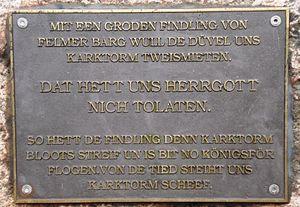
Le bas saxon est un groupe de dialectes germaniques occidentaux du groupe germano-néerlandais, très proche d'une part de l'allemand et d'autre part du néerlandais. Le bas saxon est historiquement une langue-sœur de l'anglais, à mi-chemin entre celui-ci et le néerlandais, avec lesquels il partage encore de grandes ressemblances.